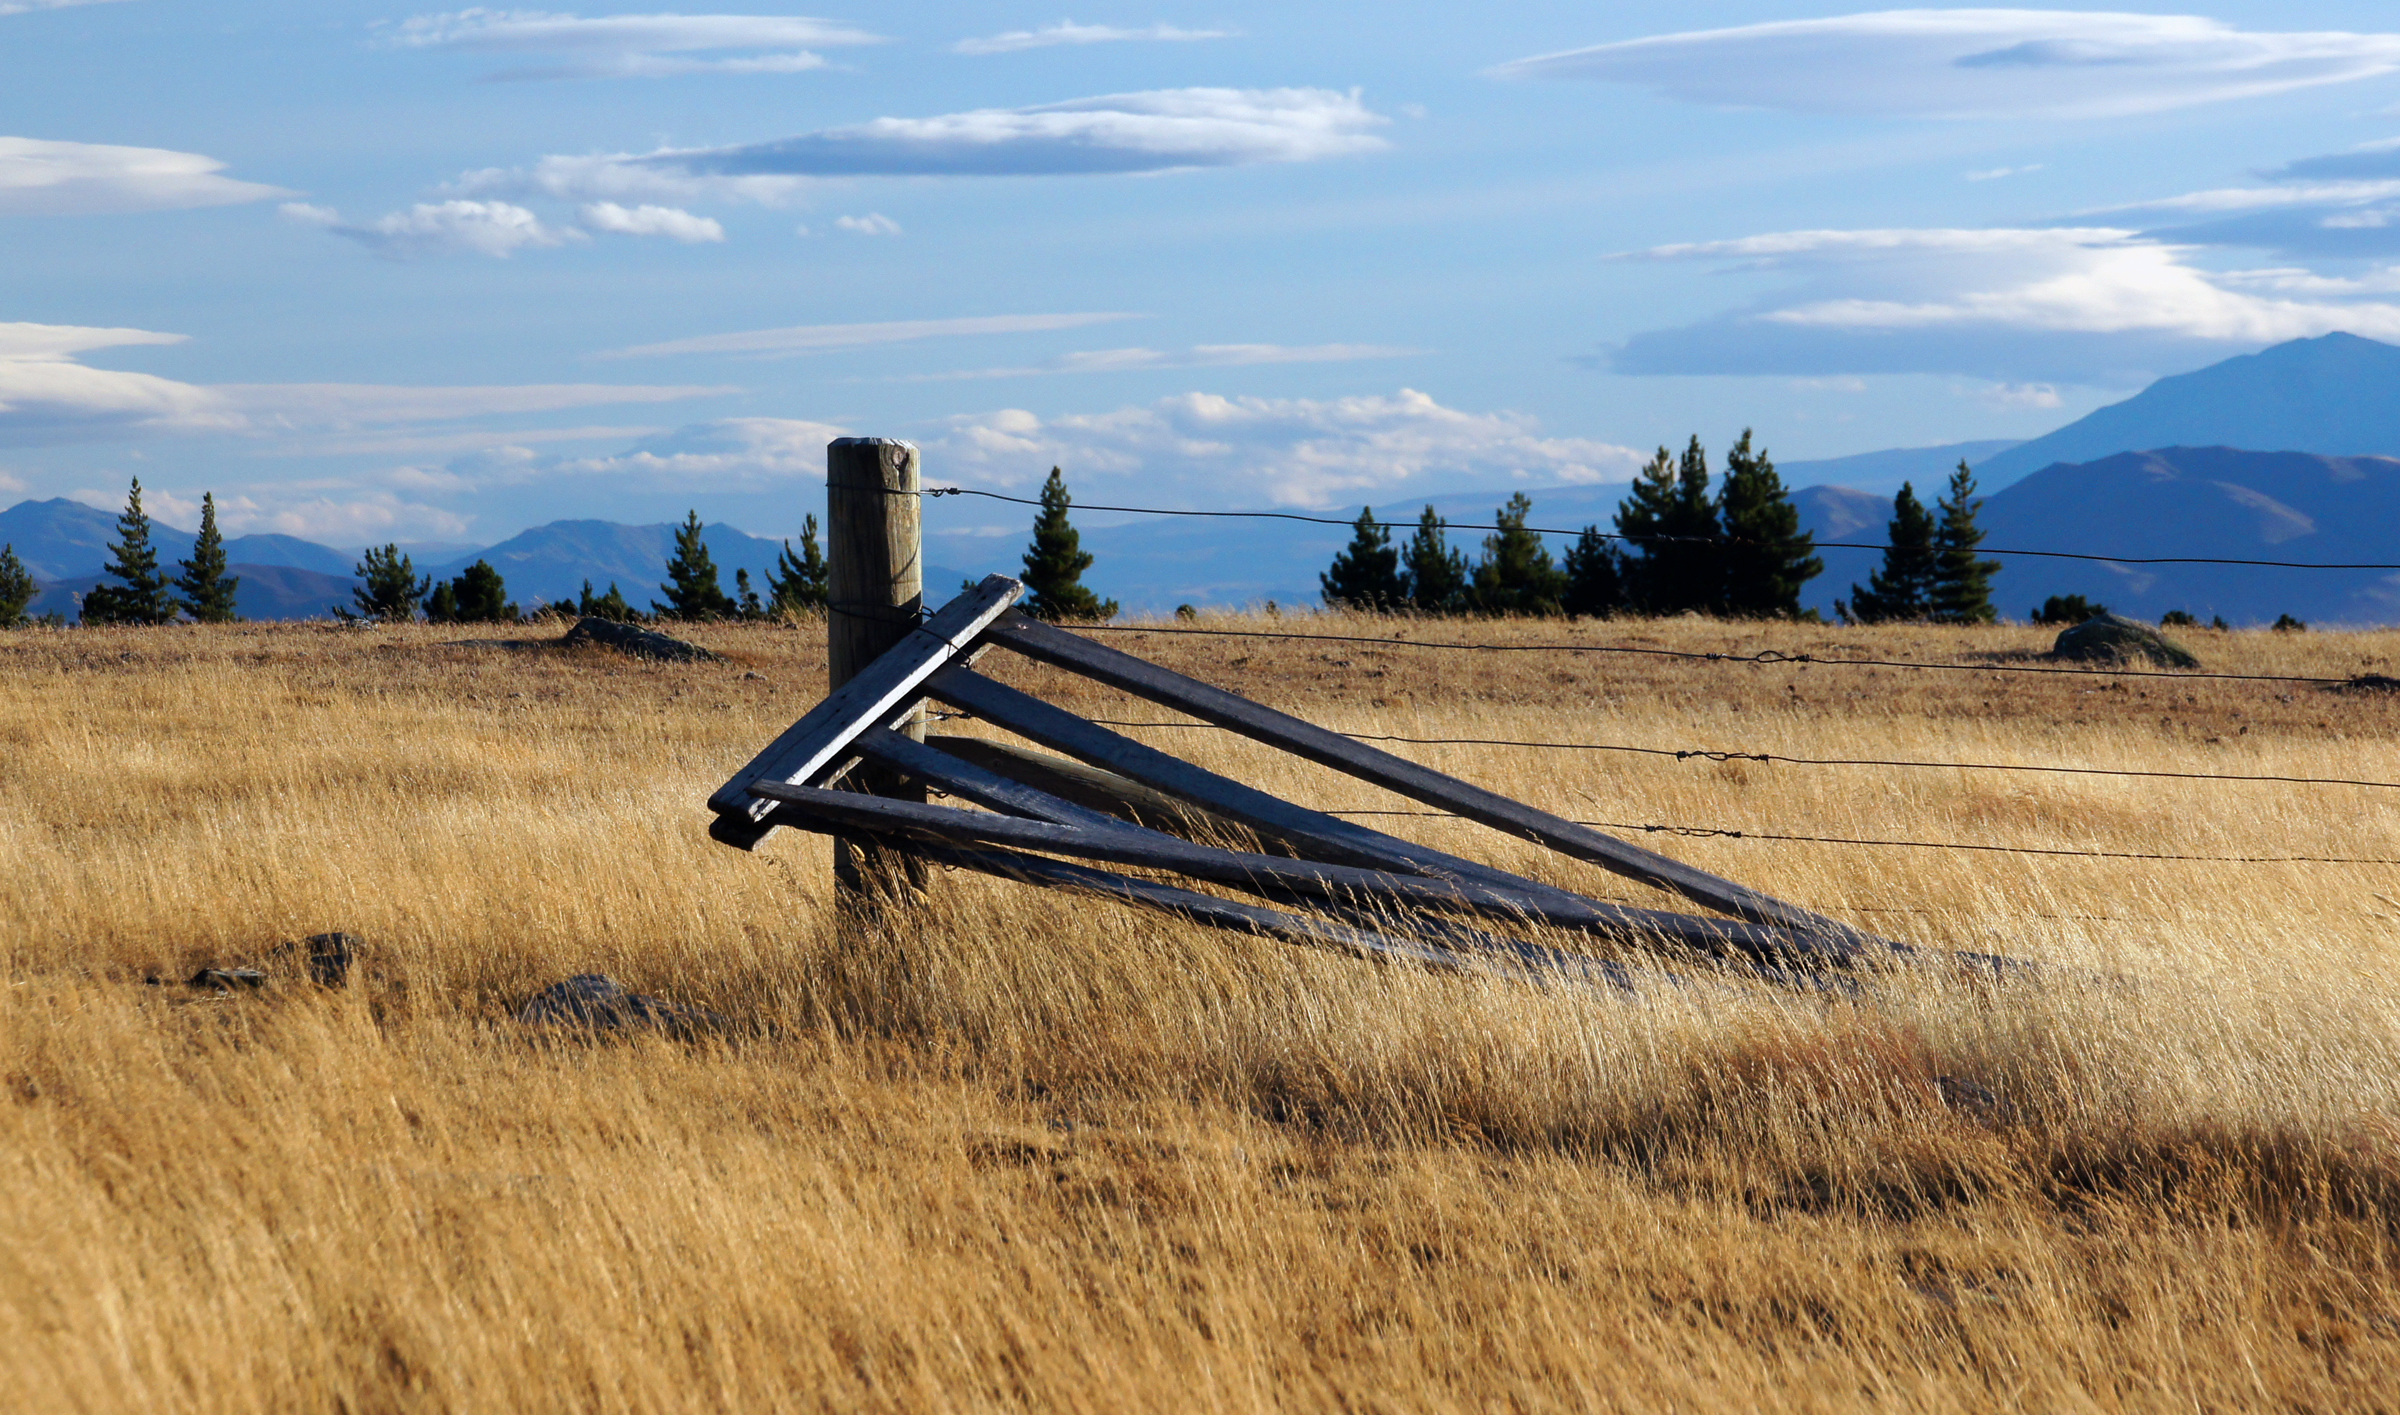
landscape, grass, horizon, fence, field, farm, prairie, wind, harvest, crop, agriculture, gate, plain, publicdomain, grassland, habitat, farmequiment, sonydslra580, tamron18270mmpzd, rualscene, rural area, natural environment, grass family